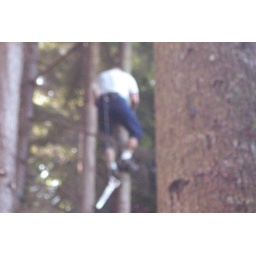
Me ...Limbing trees around our house